Minano Station

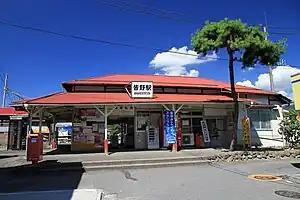
Station entrance, August 2012

is a passenger railway station located in the town of Minano, Saitama, Japan, operated by the private railway operator Chichibu Railway.